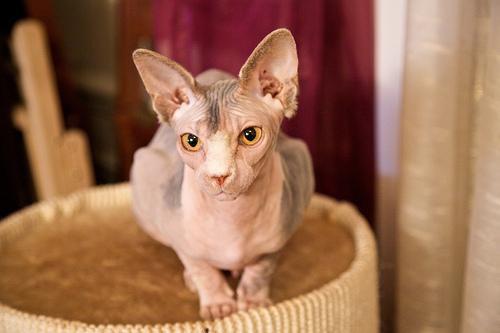
Sphynx